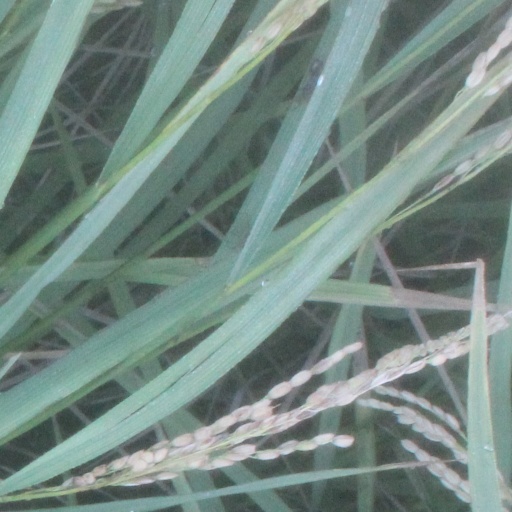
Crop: rice